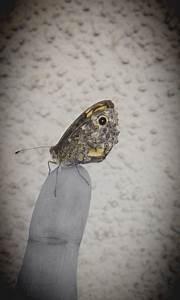
butterfly